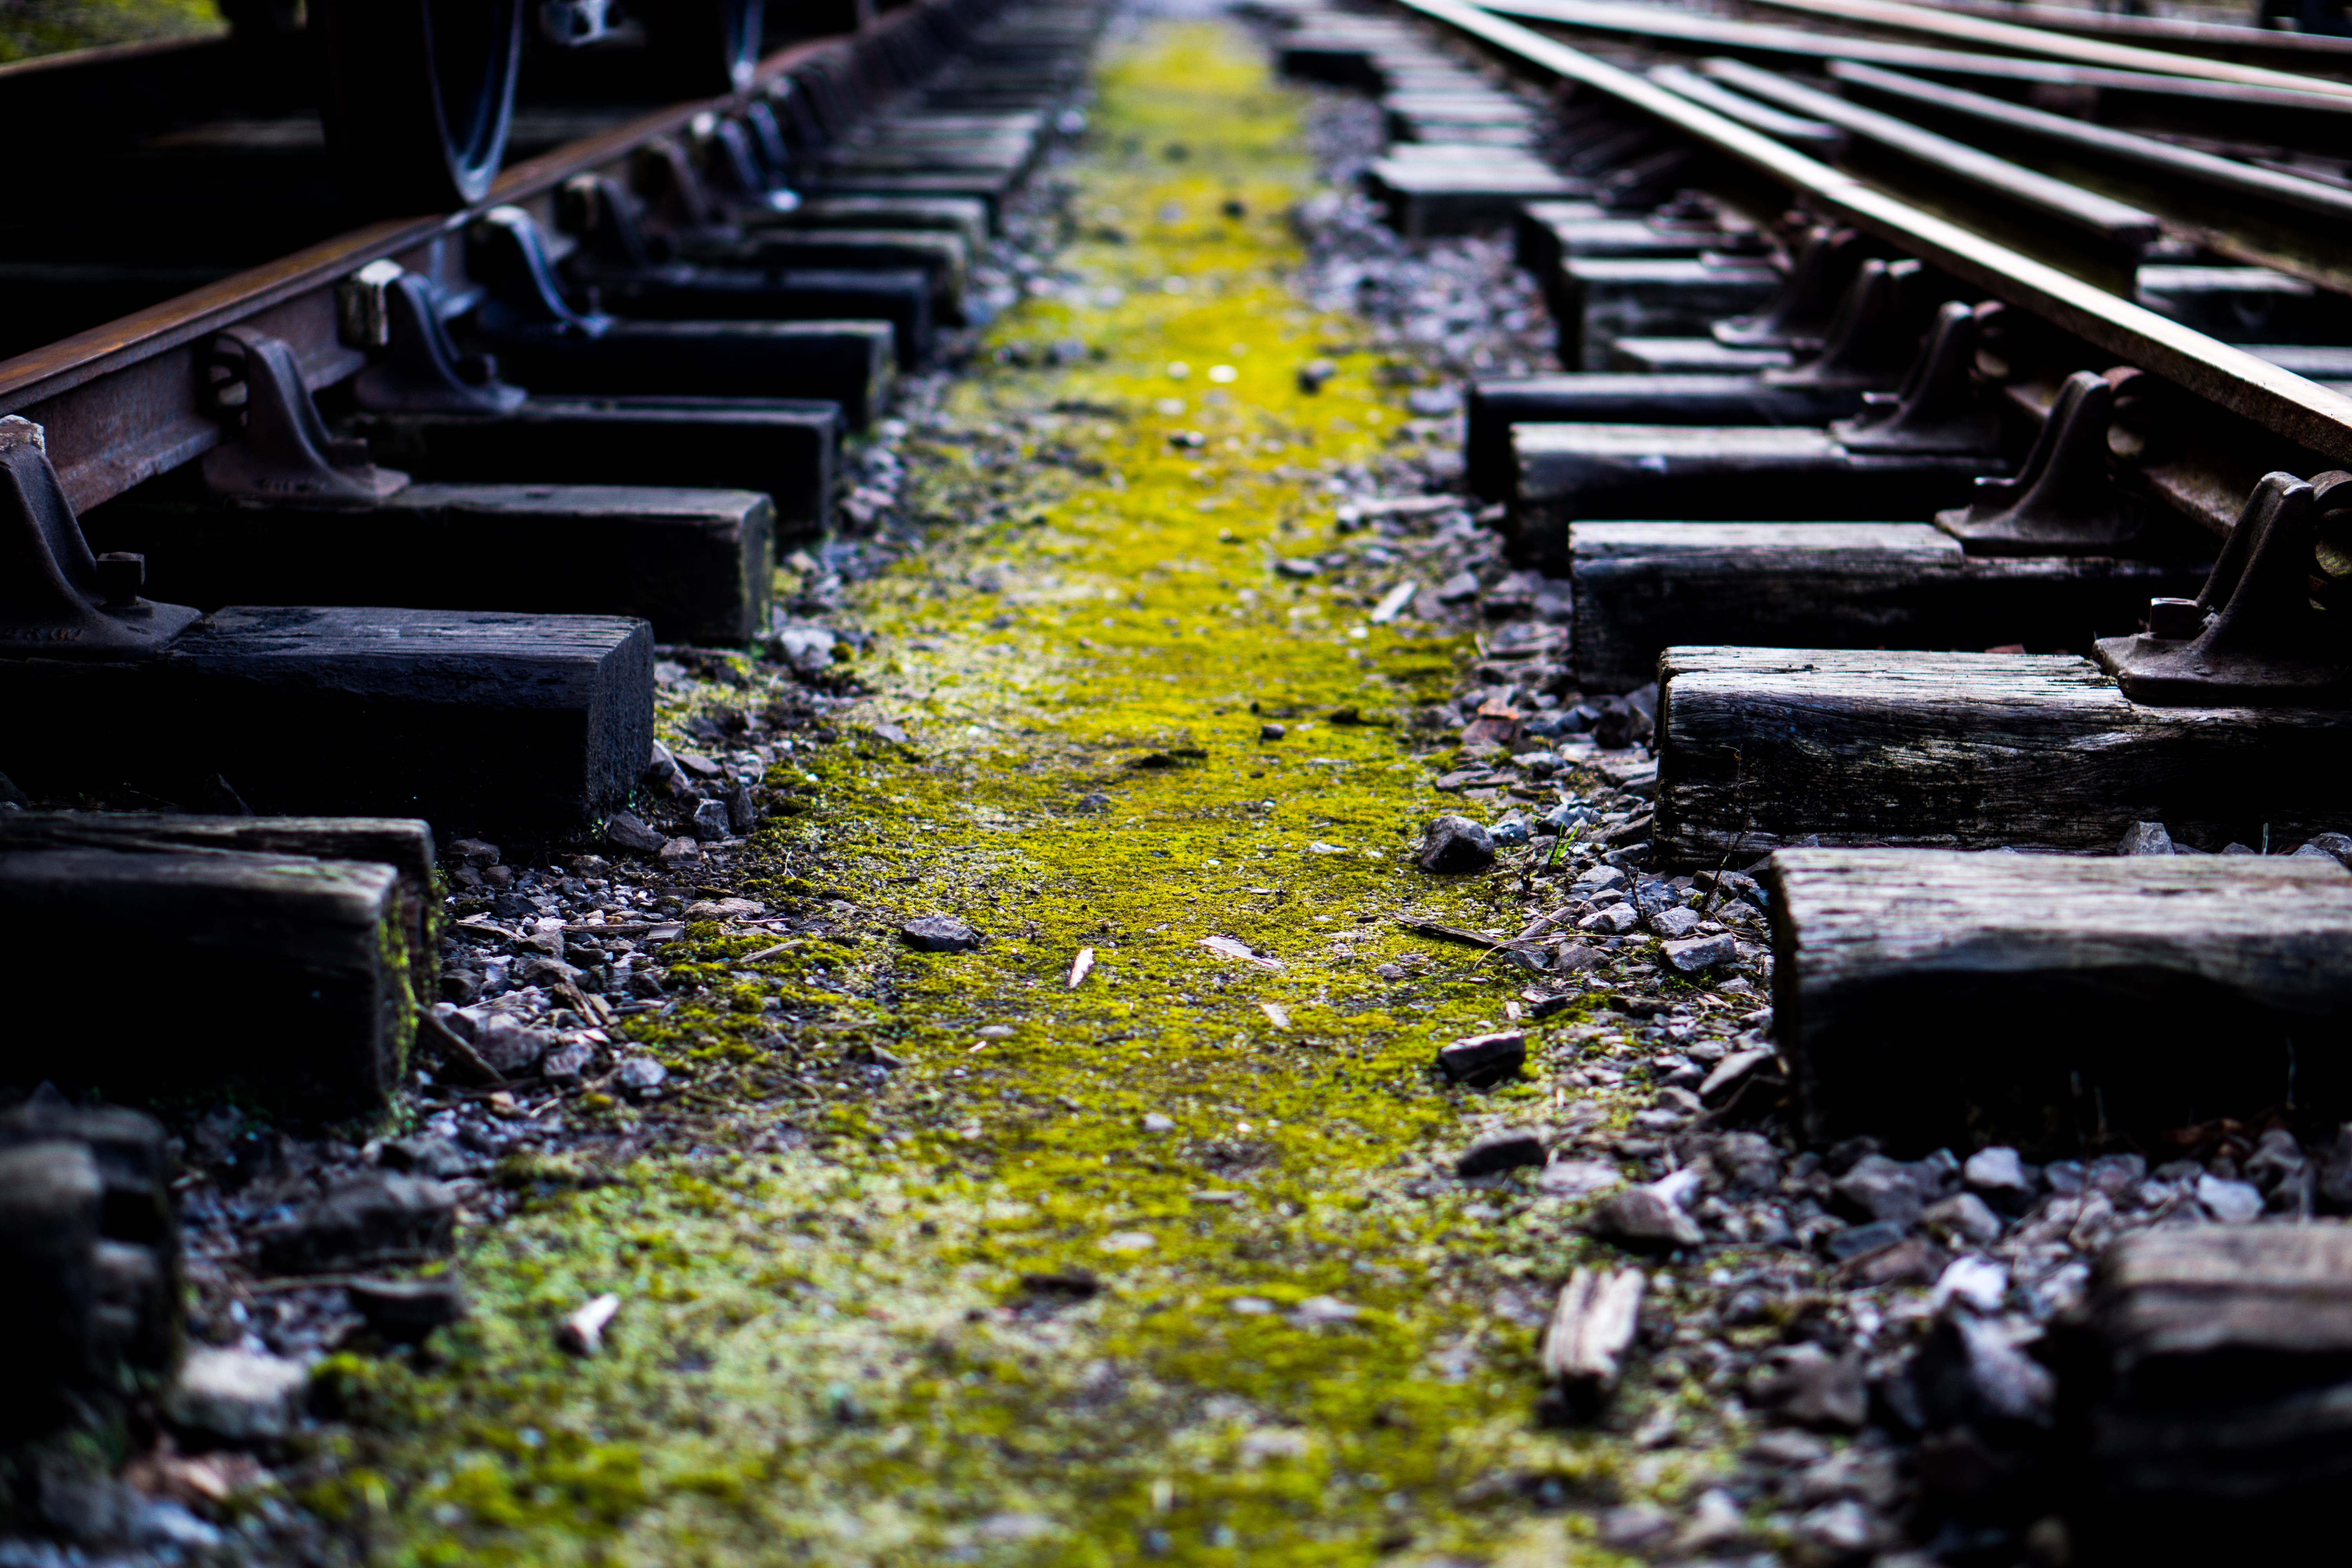
outdoor, track, railway, railroad, leaf, flower, perspective, old, rail, train, moss, travel, transportation, transport, line, green, direction, reflection, journey, autumn, route, season, iron, trainline, train tracks